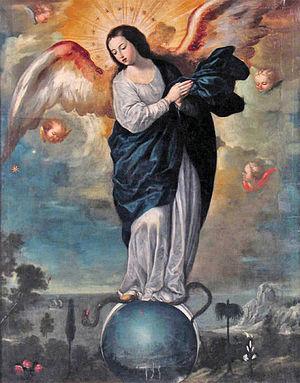
L’Apocalypse de la Theotokos est un récit apocryphe chrétien byzantin composé entre le IXᵉ et le XIᵉ siècle. L’œuvre décrit le voyage en enfer de la Vierge Marie qui, accompagnée de l’archange Michel et de ses anges, va à la rencontre de la souffrance des damnés. Il découle de l’apocryphe original grec de multiples versions en diverses langues qui se retrouvent sous différents noms : Apocalypse de la très sainte Mère du Seigneur, Apocalypse de la Mère de Dieu, Apocalypse de la Vierge Marie et en langues slaves sous le nom Pèlerinage de la Mère de Dieu parmi les tourments.